Meralco Bolts

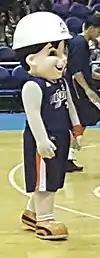
Biboy Liwanag during Meralco's semifinal game versus Alaska on April 25, 2016

"Biboy Liwanag" is the main mascot of the Bolts; he was first introduced as the team's mascot during their maiden season in 2010.